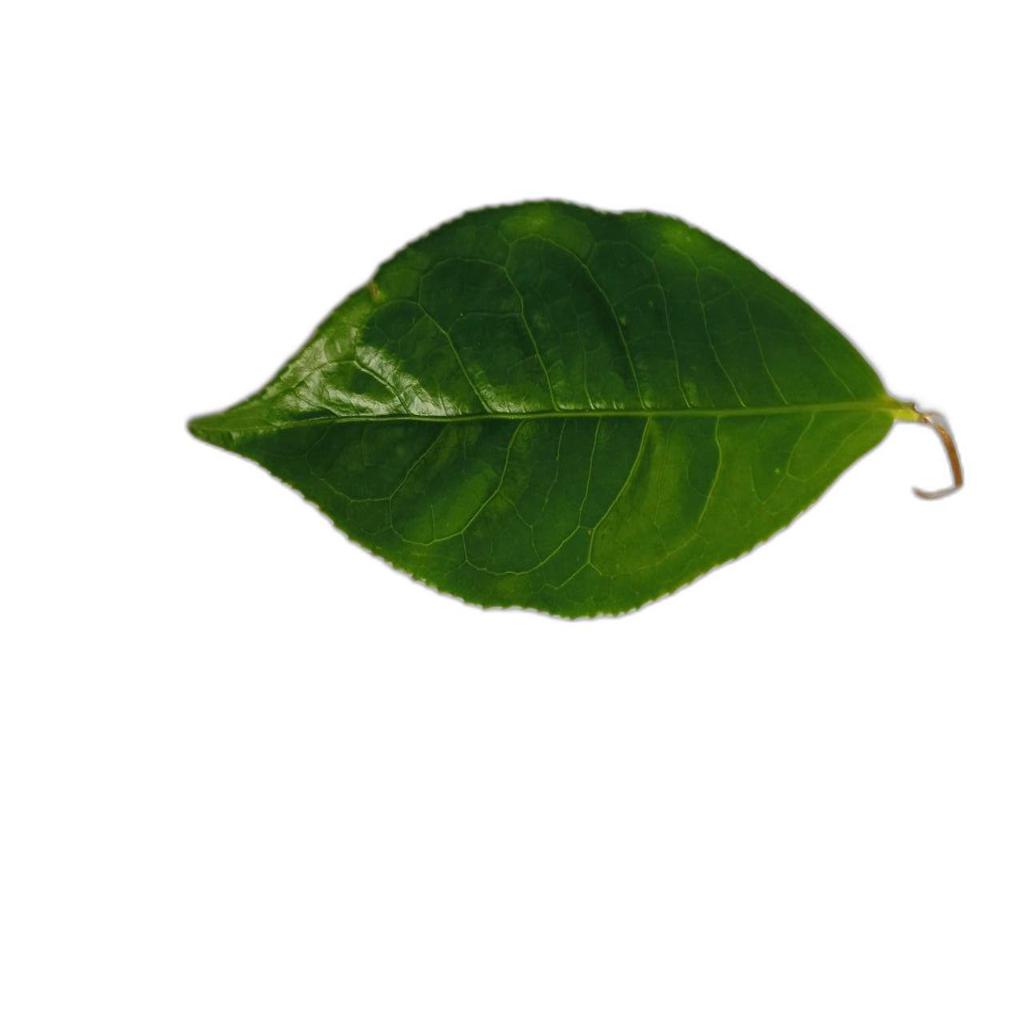
Label: Healthy